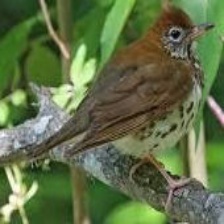
Species: WOOD THRUSH
Scientific name: HYLOCICHLA MUSTELINA